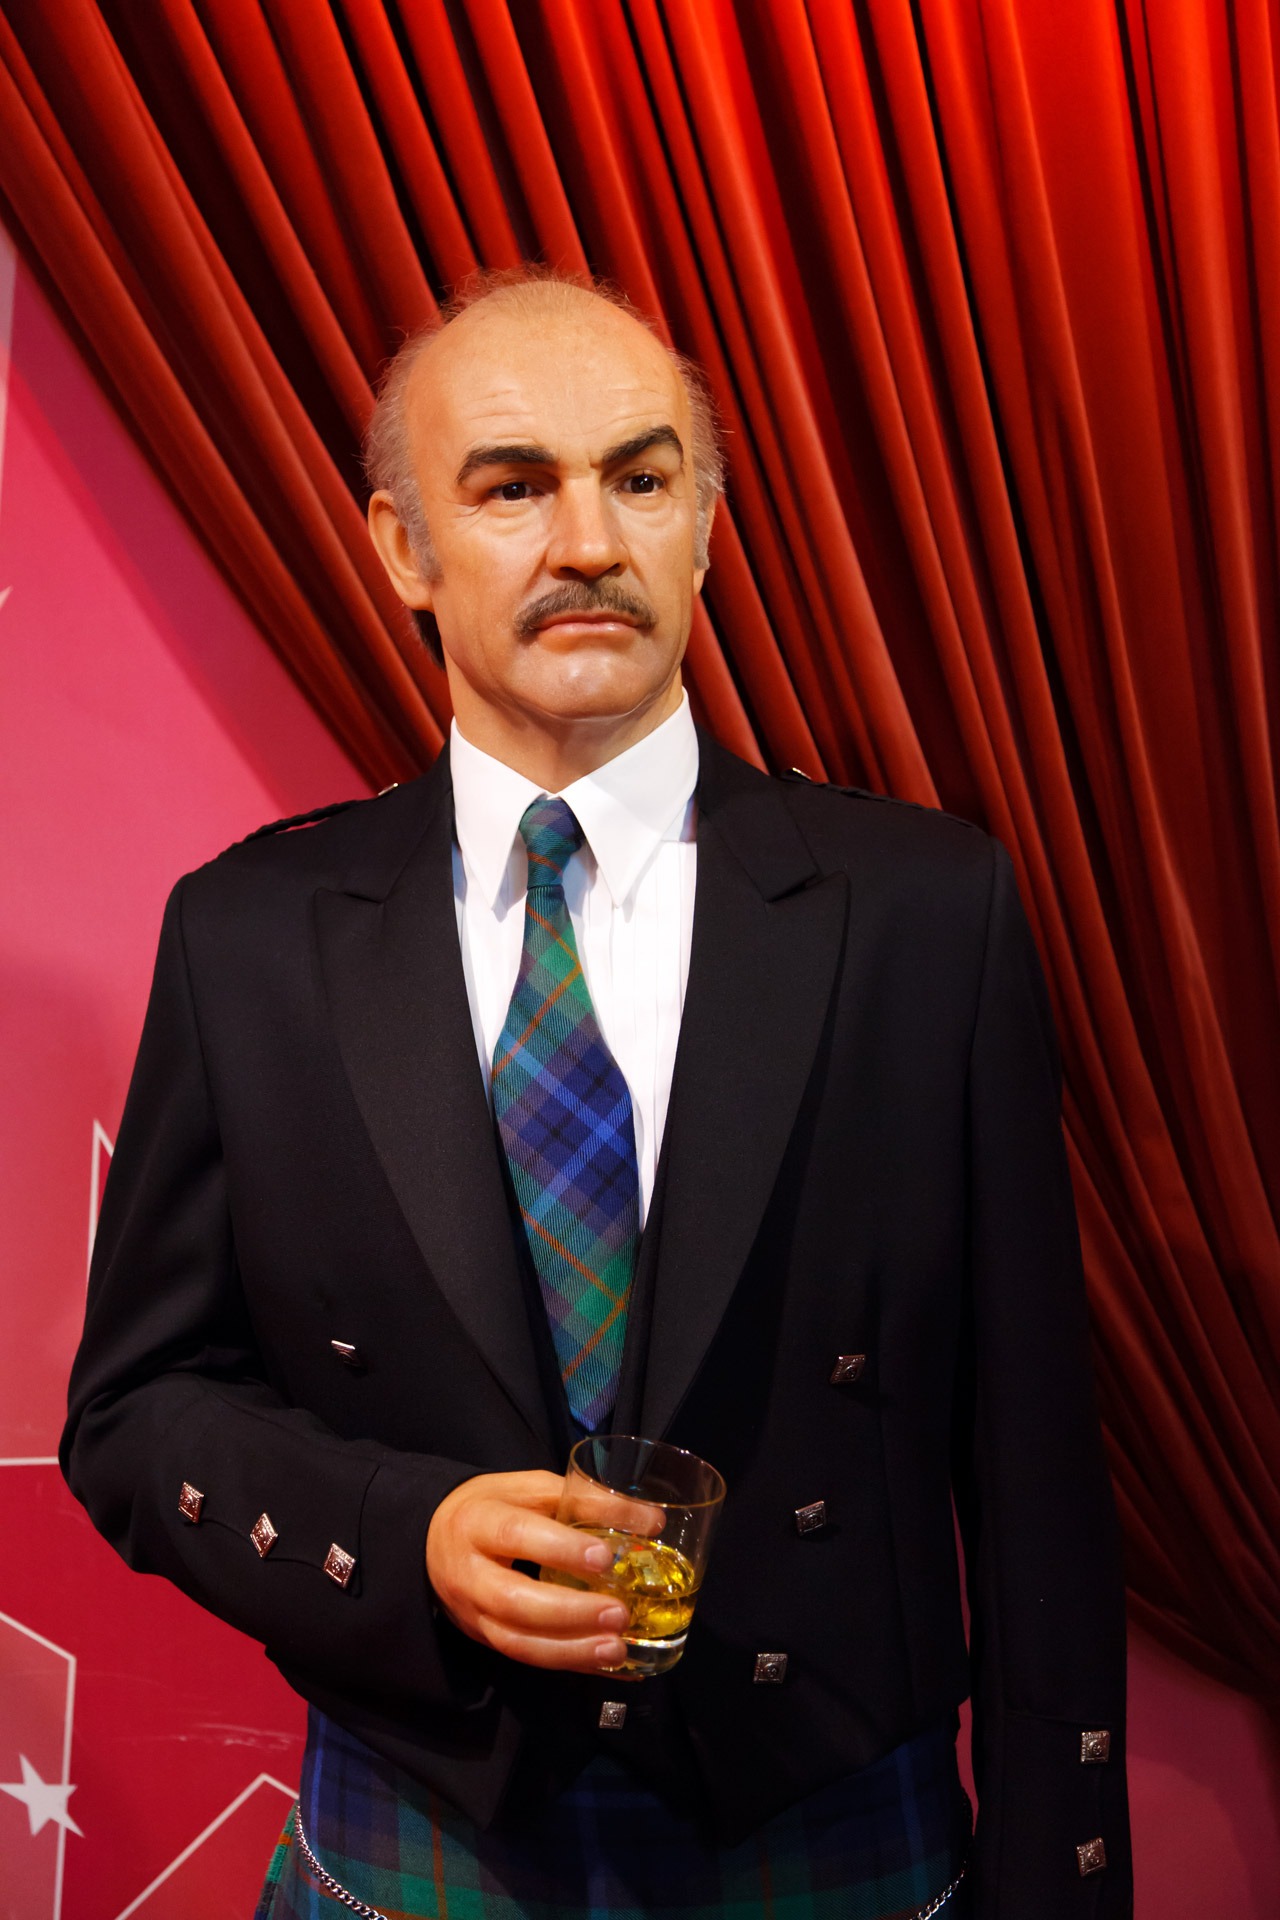
person, people, star, film, red, artist, profession, sculpture, speech, famous, entertainment, celebrity, actor, popular, james bond, fame, formal wear, wax figure, sean connery